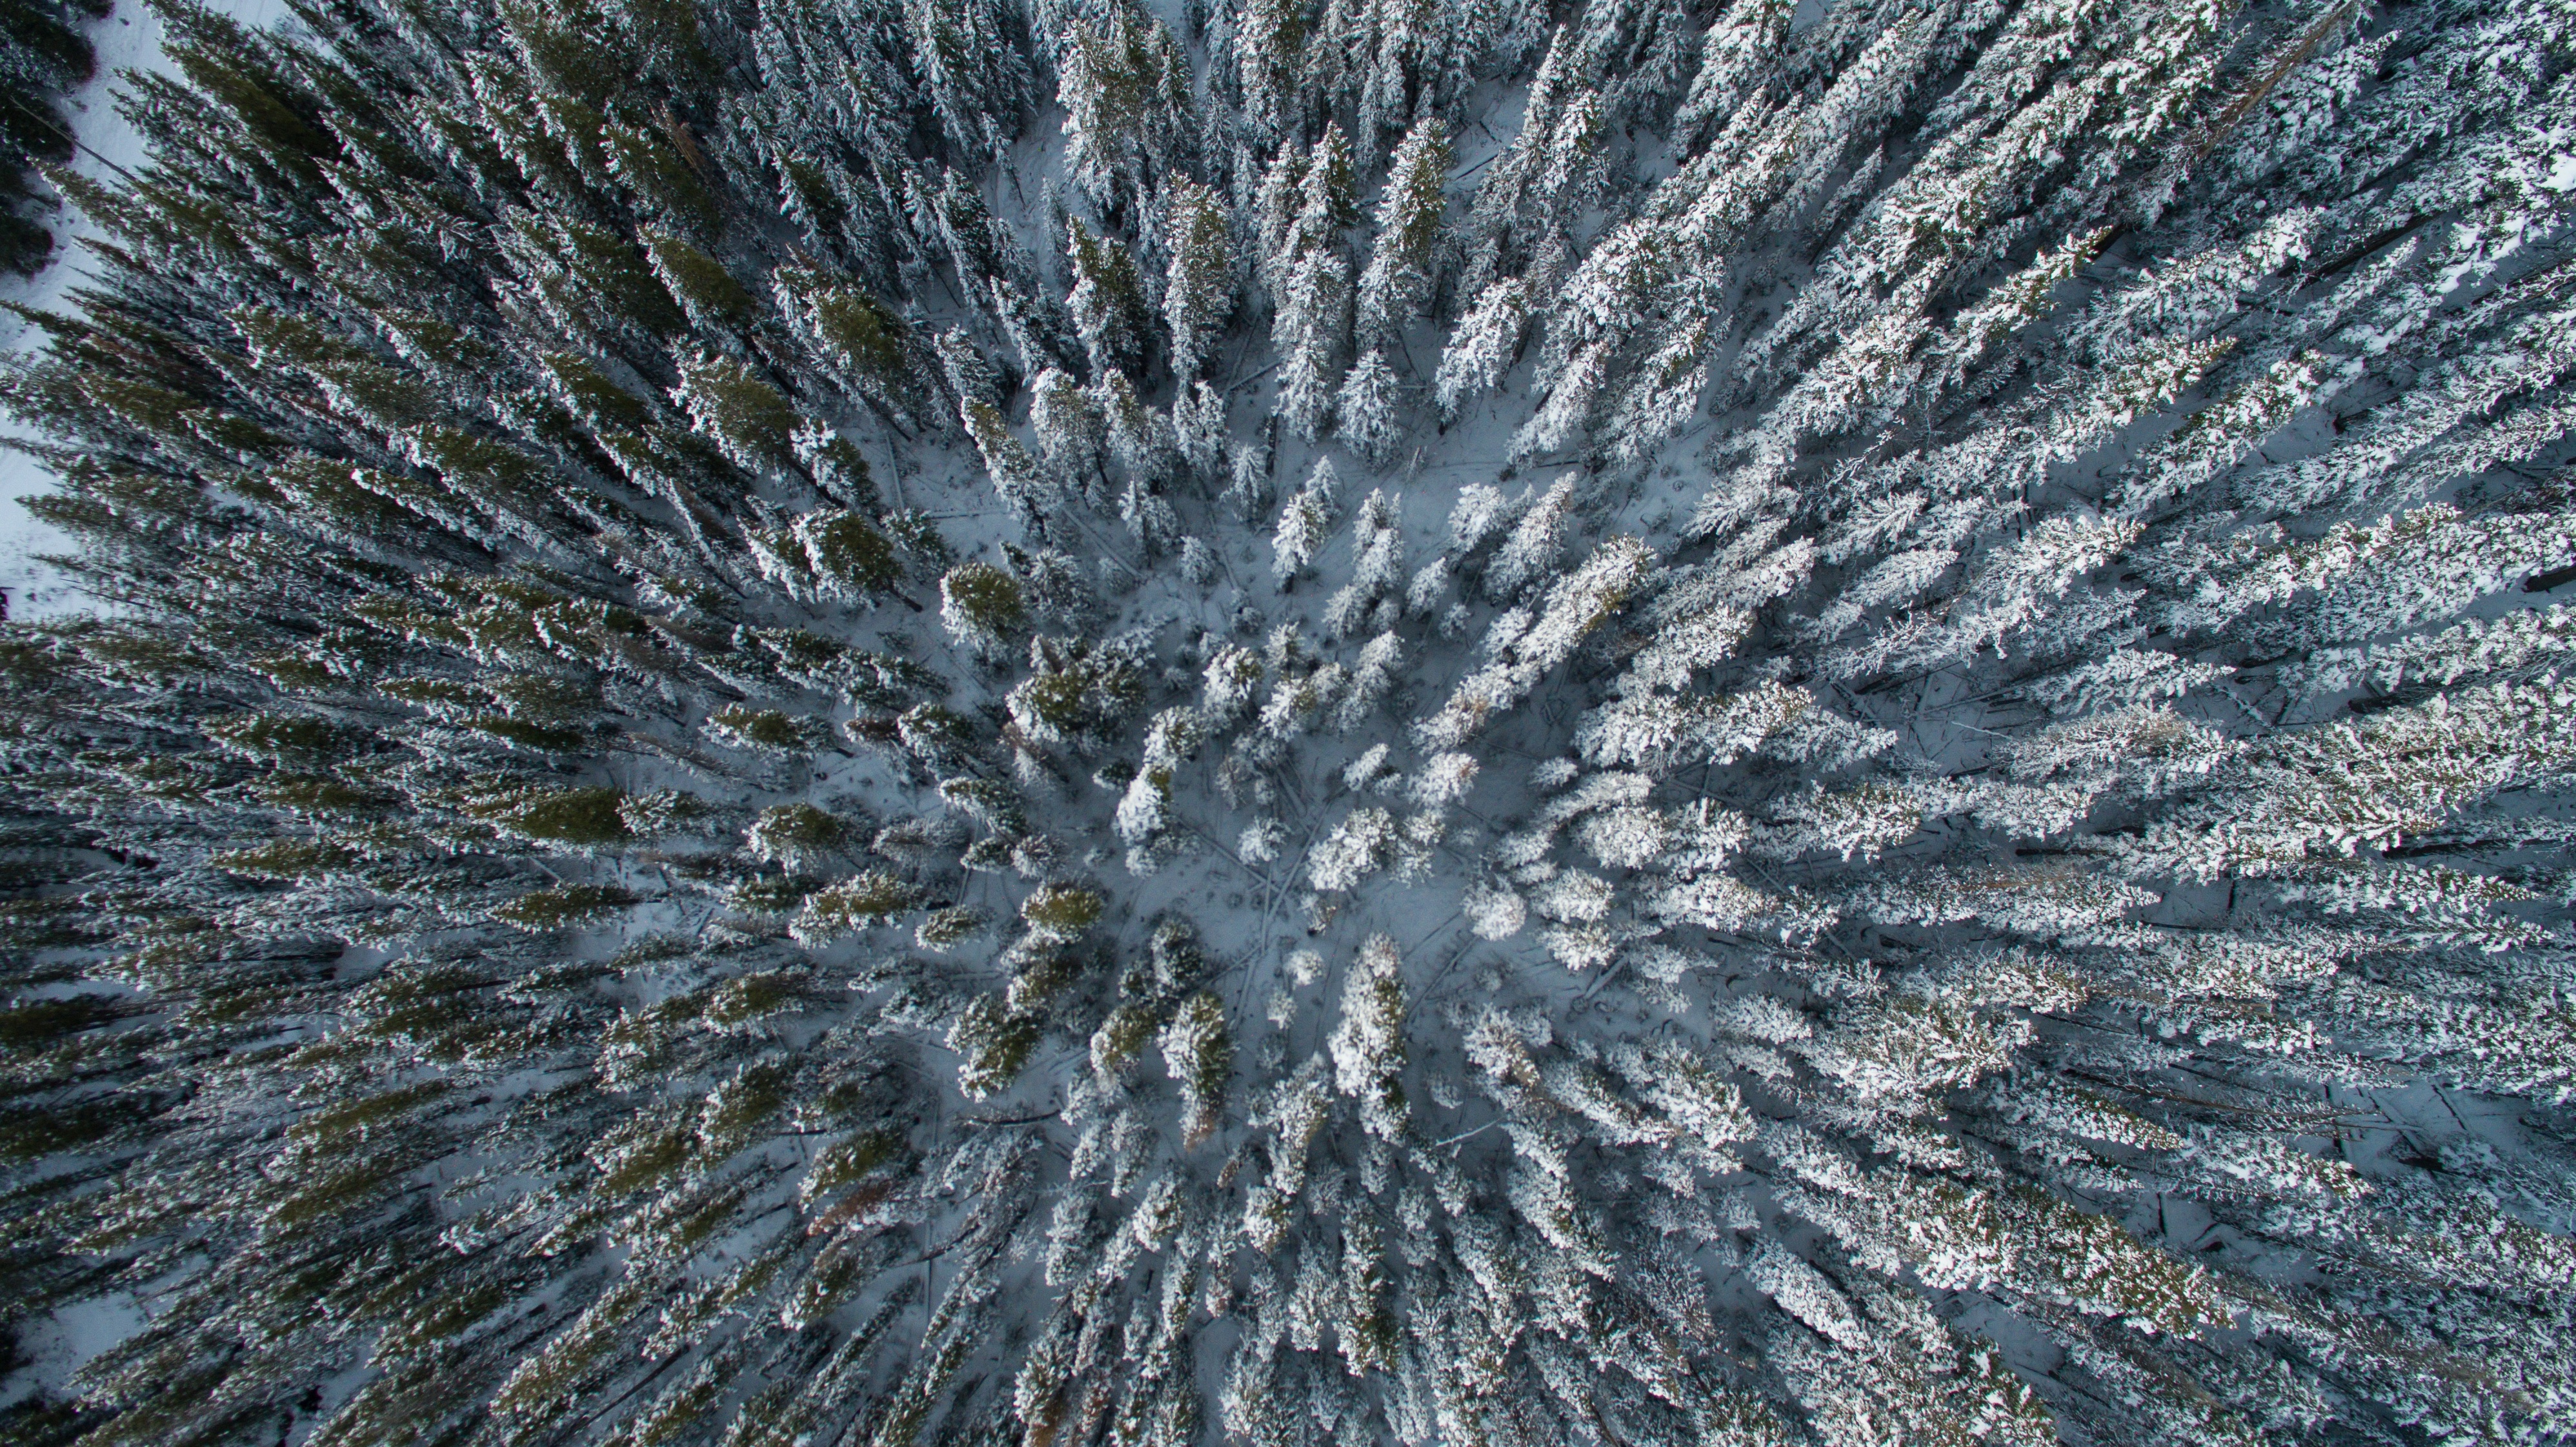
tree, nature, forest, branch, snow, winter, flower, frost, ice, close up, trees, freezing